Kouign-amann
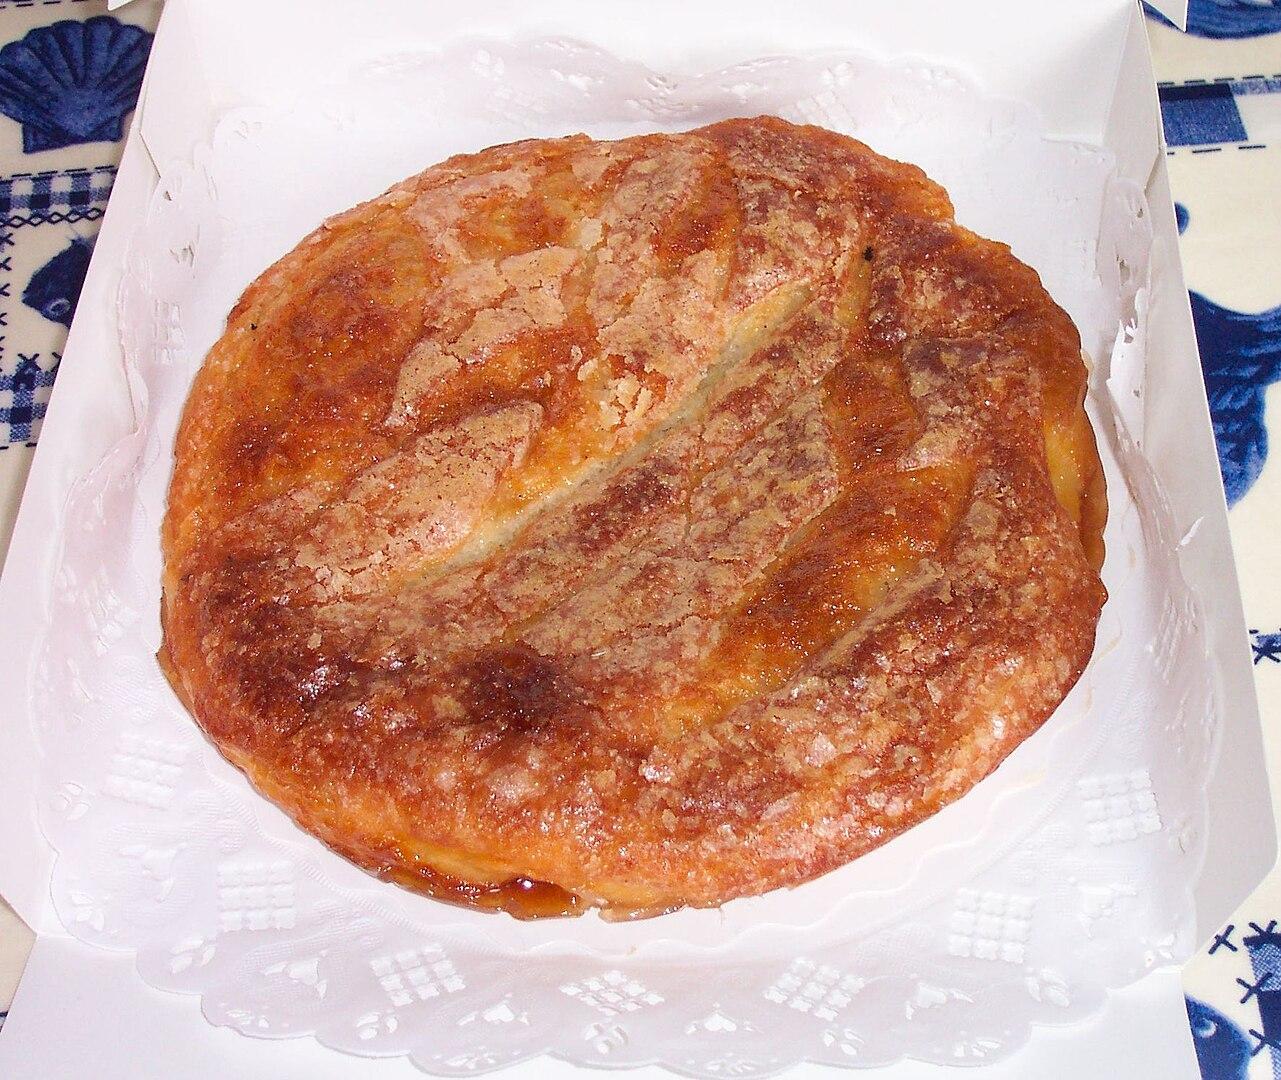
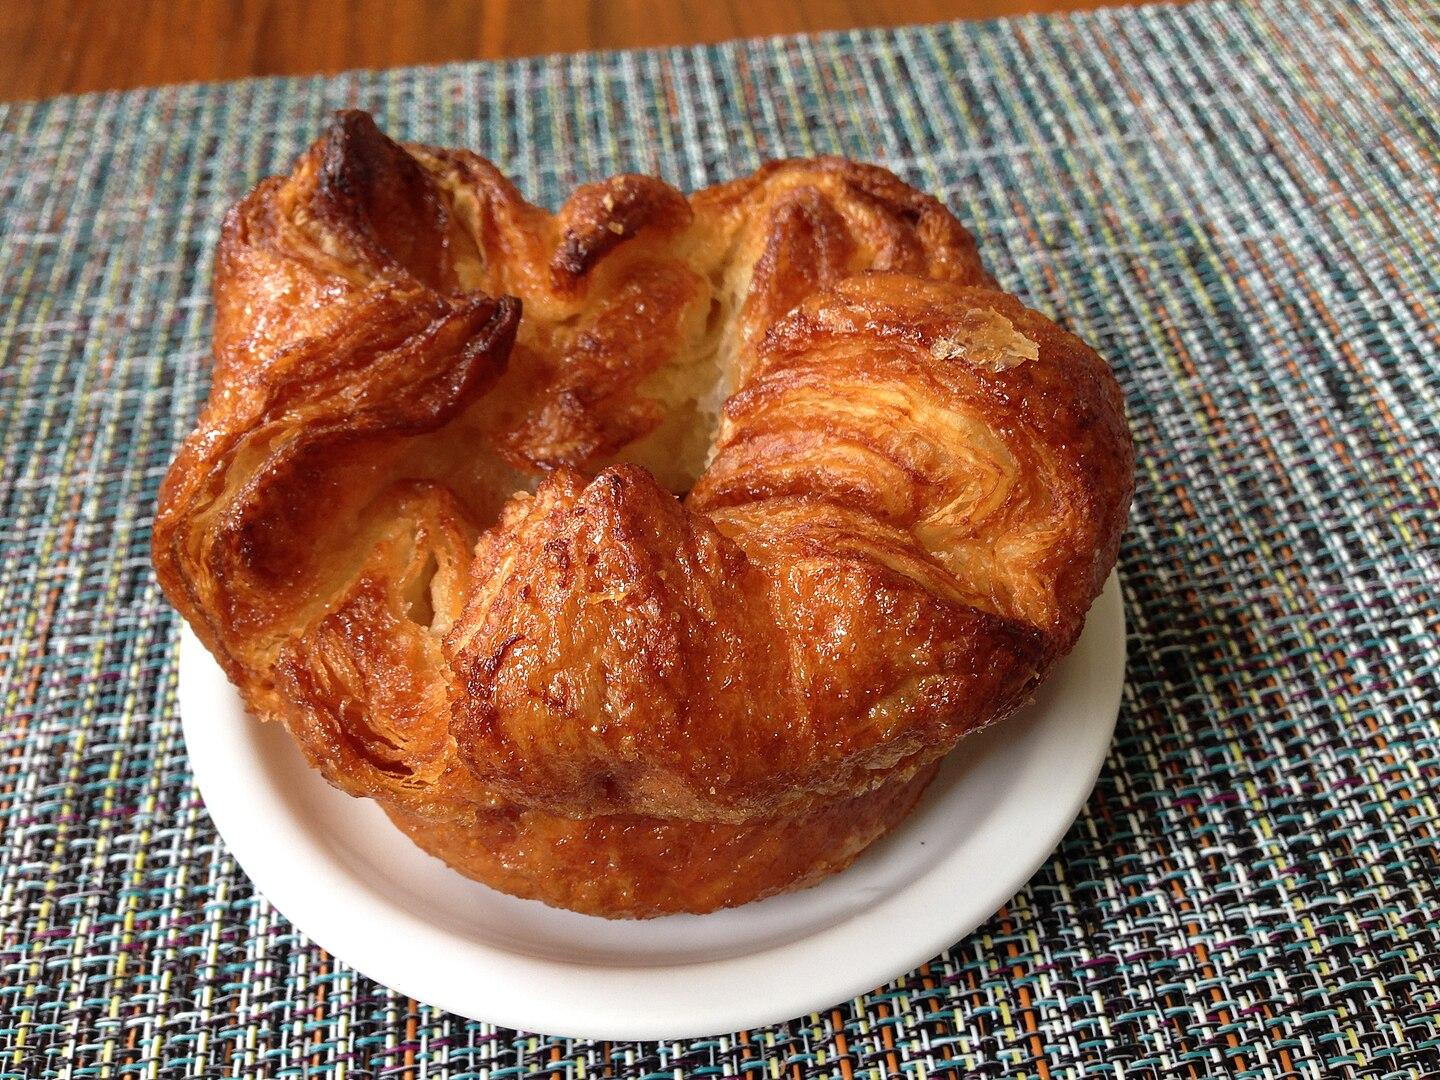
Also known as:
ar - Arabic: كوين أمان
br - Breton: Kouign-amann
cs - Czech: Kouign-amann
cy - Welsh: Kouign-amann
de - German: Kouign-amann
eo - Esperanto: Kouign amann
es - Spanish: Kouign-amann
fa - Persian: کوئین آمان
fr - French: Kouign-amann
he - Hebrew: קווין-אמאן
it - Italian: Kouign-amann
ja - Japanese: クイニーアマン
jv - Javanese: Kouign-amann
ko - Korean: 퀴냐만
kw - Cornish: Kouign-amann
pt - Portuguese: Kouign-amann
ro - Romanian: Kouign-amann
ru - Russian: Кунь-аман
sq - Albanian: Kouign-amann
sv - Swedish: Kouign-amman
th - Thai: กวีญามันน์
uk - Ukrainian: Кунь-аман
Category: pastry (flaky pastry)
Cuisine: French
Associated cuisines: French
Area: France
Countries: France
Region: Western Europe, , , ,
The dish is a sweet, round laminated dough pastry, originally made with bread dough, containing layers of butter and incorporated sugar, similar in fashion to puff pastry albeit with fewer layers. It is slowly baked until the sugar caramelizes and the butter (in fact the steam from the water in the butter) expands the dough, resulting in its layered structure.